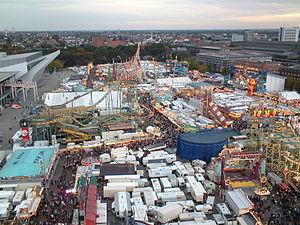
Le Freimarkt de Brême est une foire allemande qui a lieu chaque année dans la ville de Brême dans le Nord de l'Allemagne. Cette fête populaire a lieu depuis 1035 et est ainsi l'une des plus anciennes d'Allemagne. Avec plus de quatre millions de visiteurs chaque année sur 17 jours et plus de 300 forains, c'est le plus grand évènement de ce type en Allemagne du Nord.